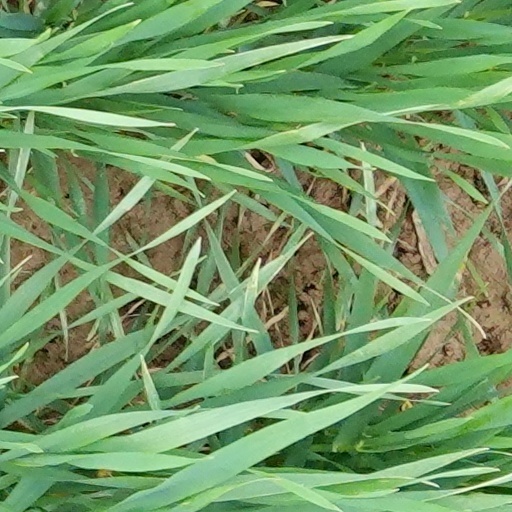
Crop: wheat